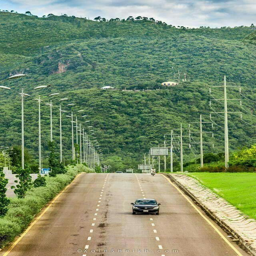
a city the green city in view .